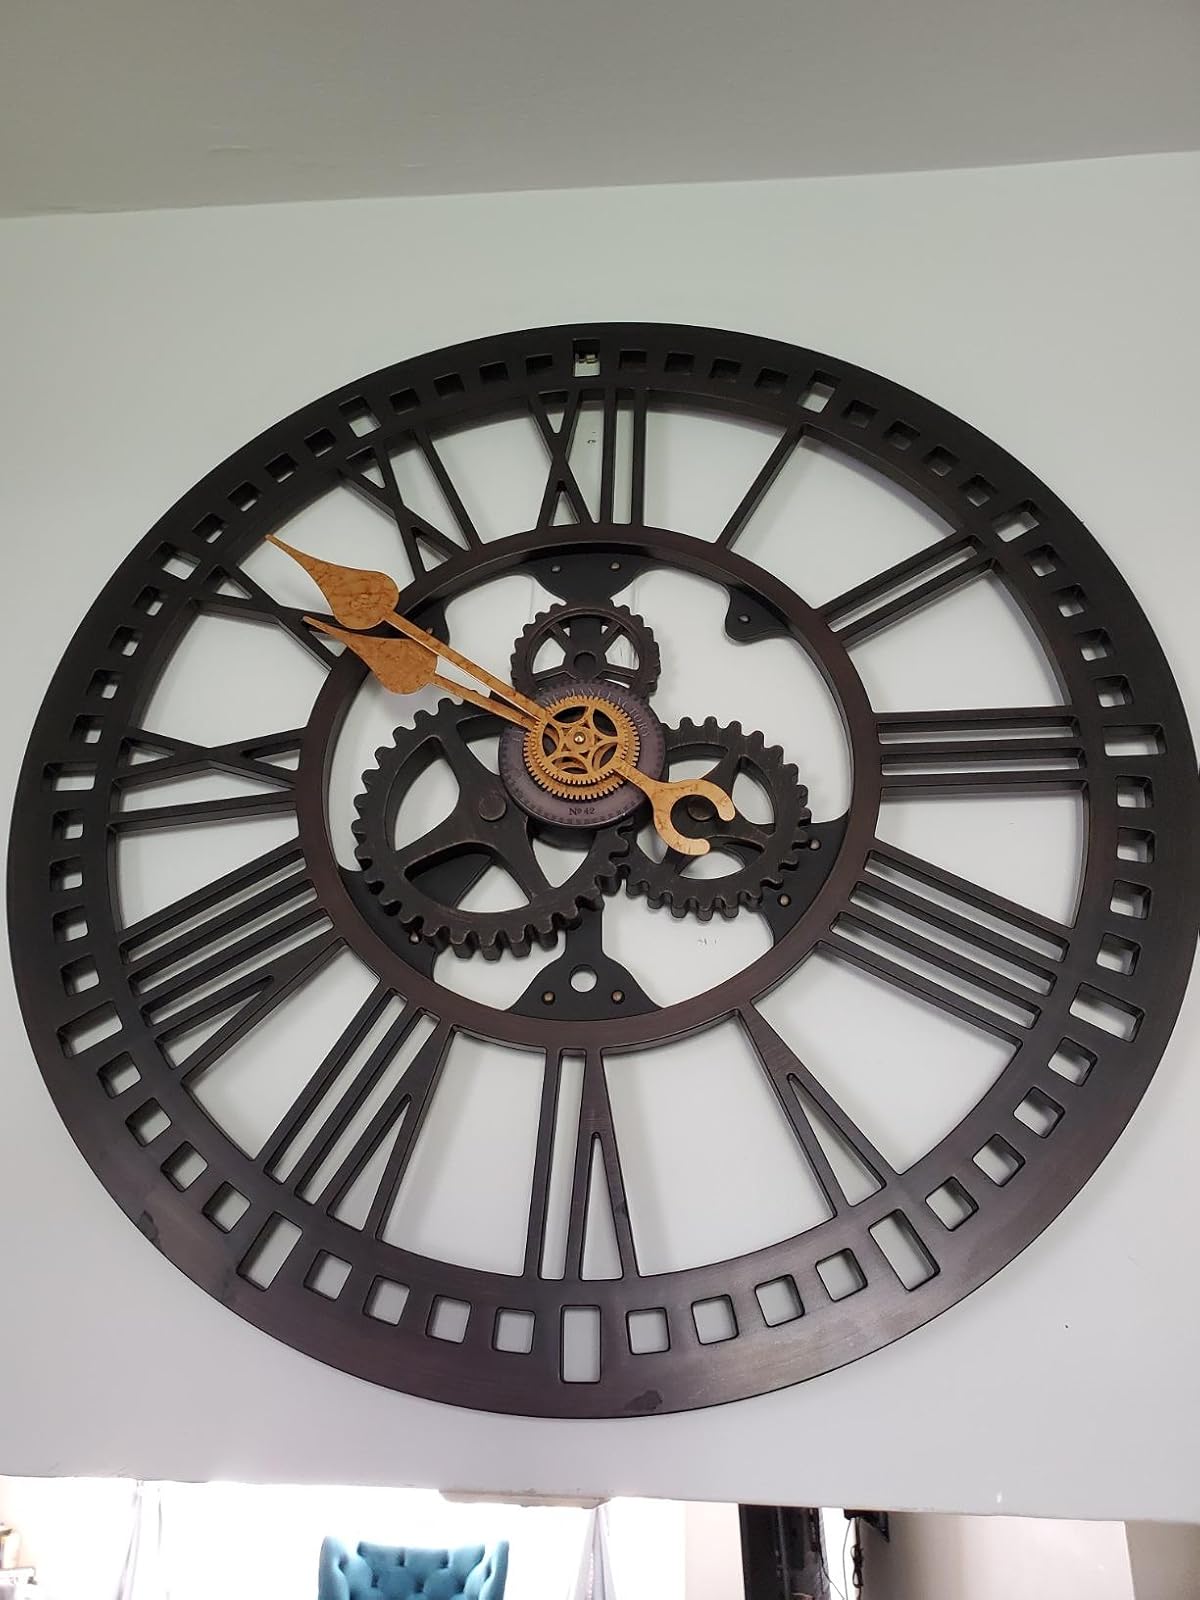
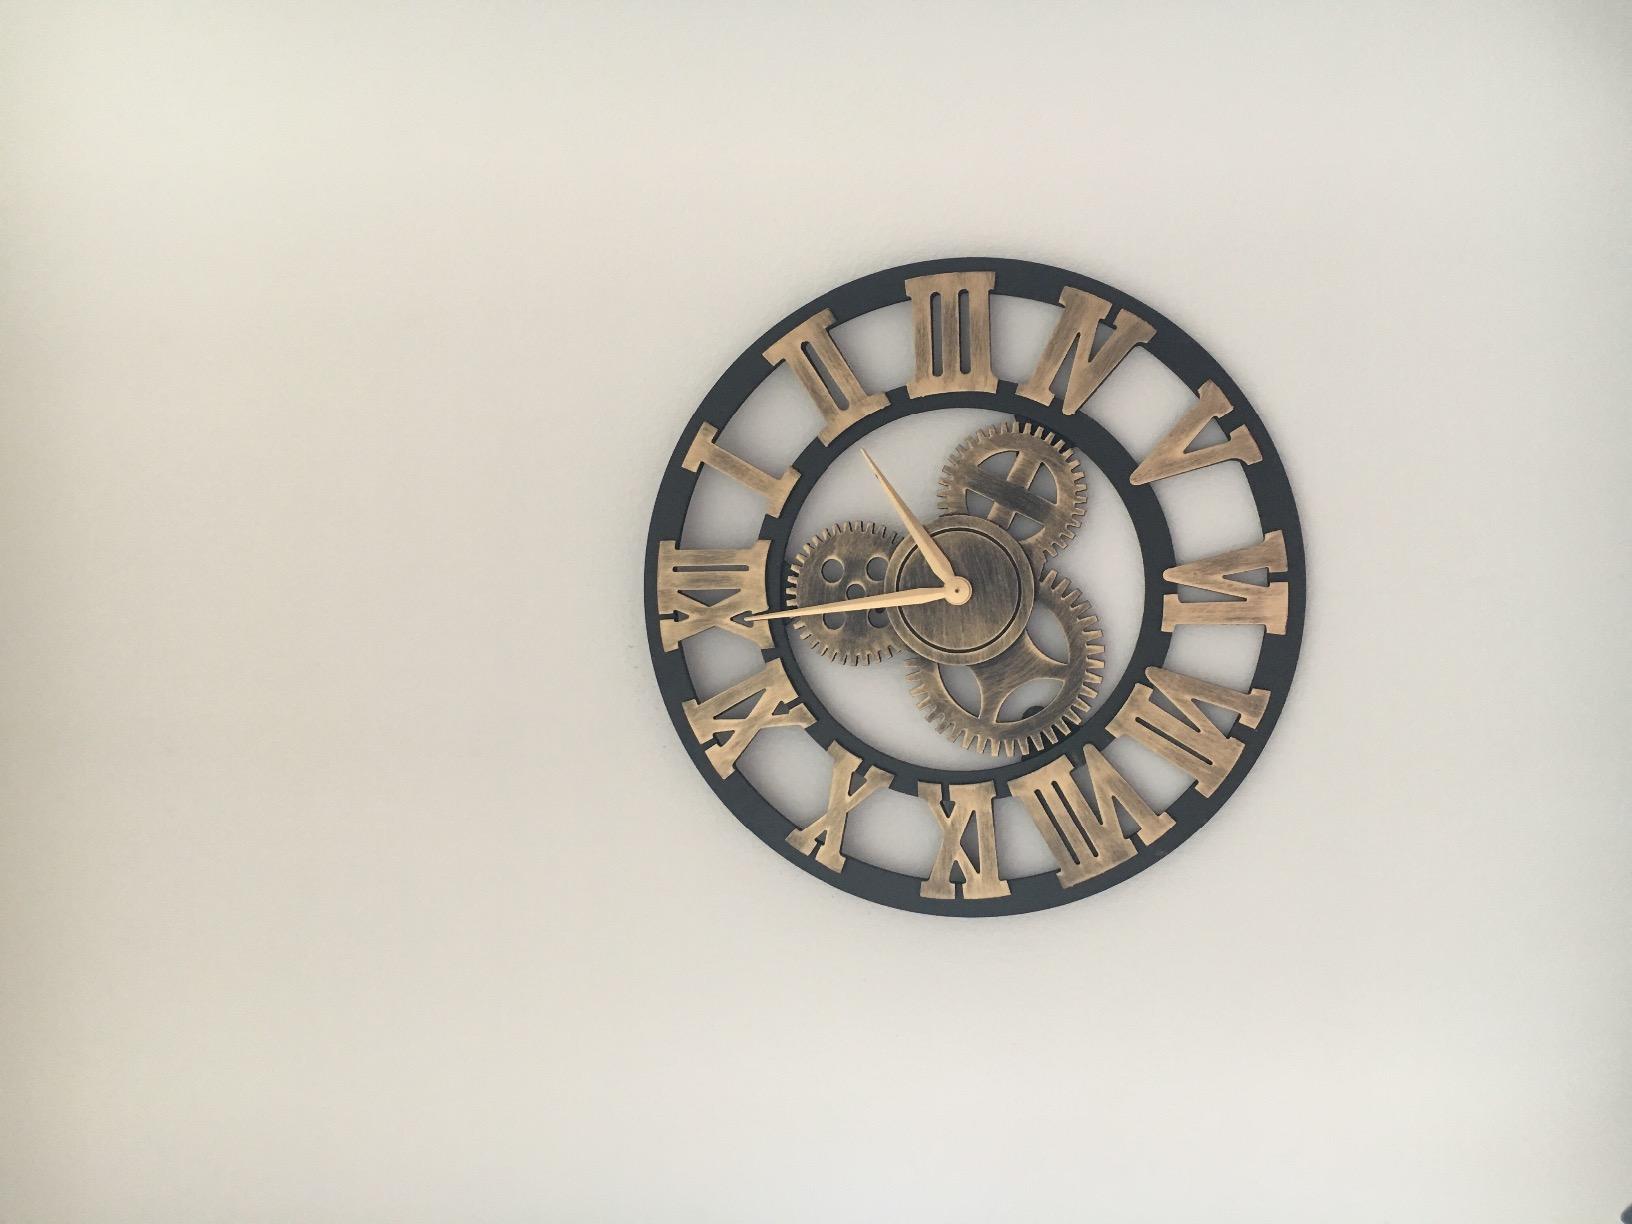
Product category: clock
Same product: no